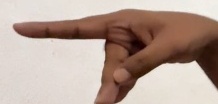
ASL sign: P